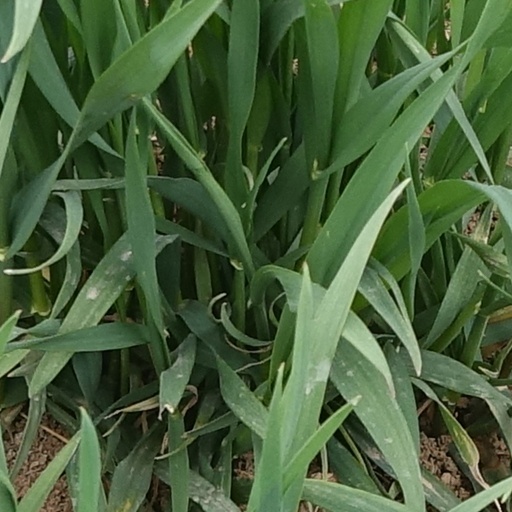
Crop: wheat